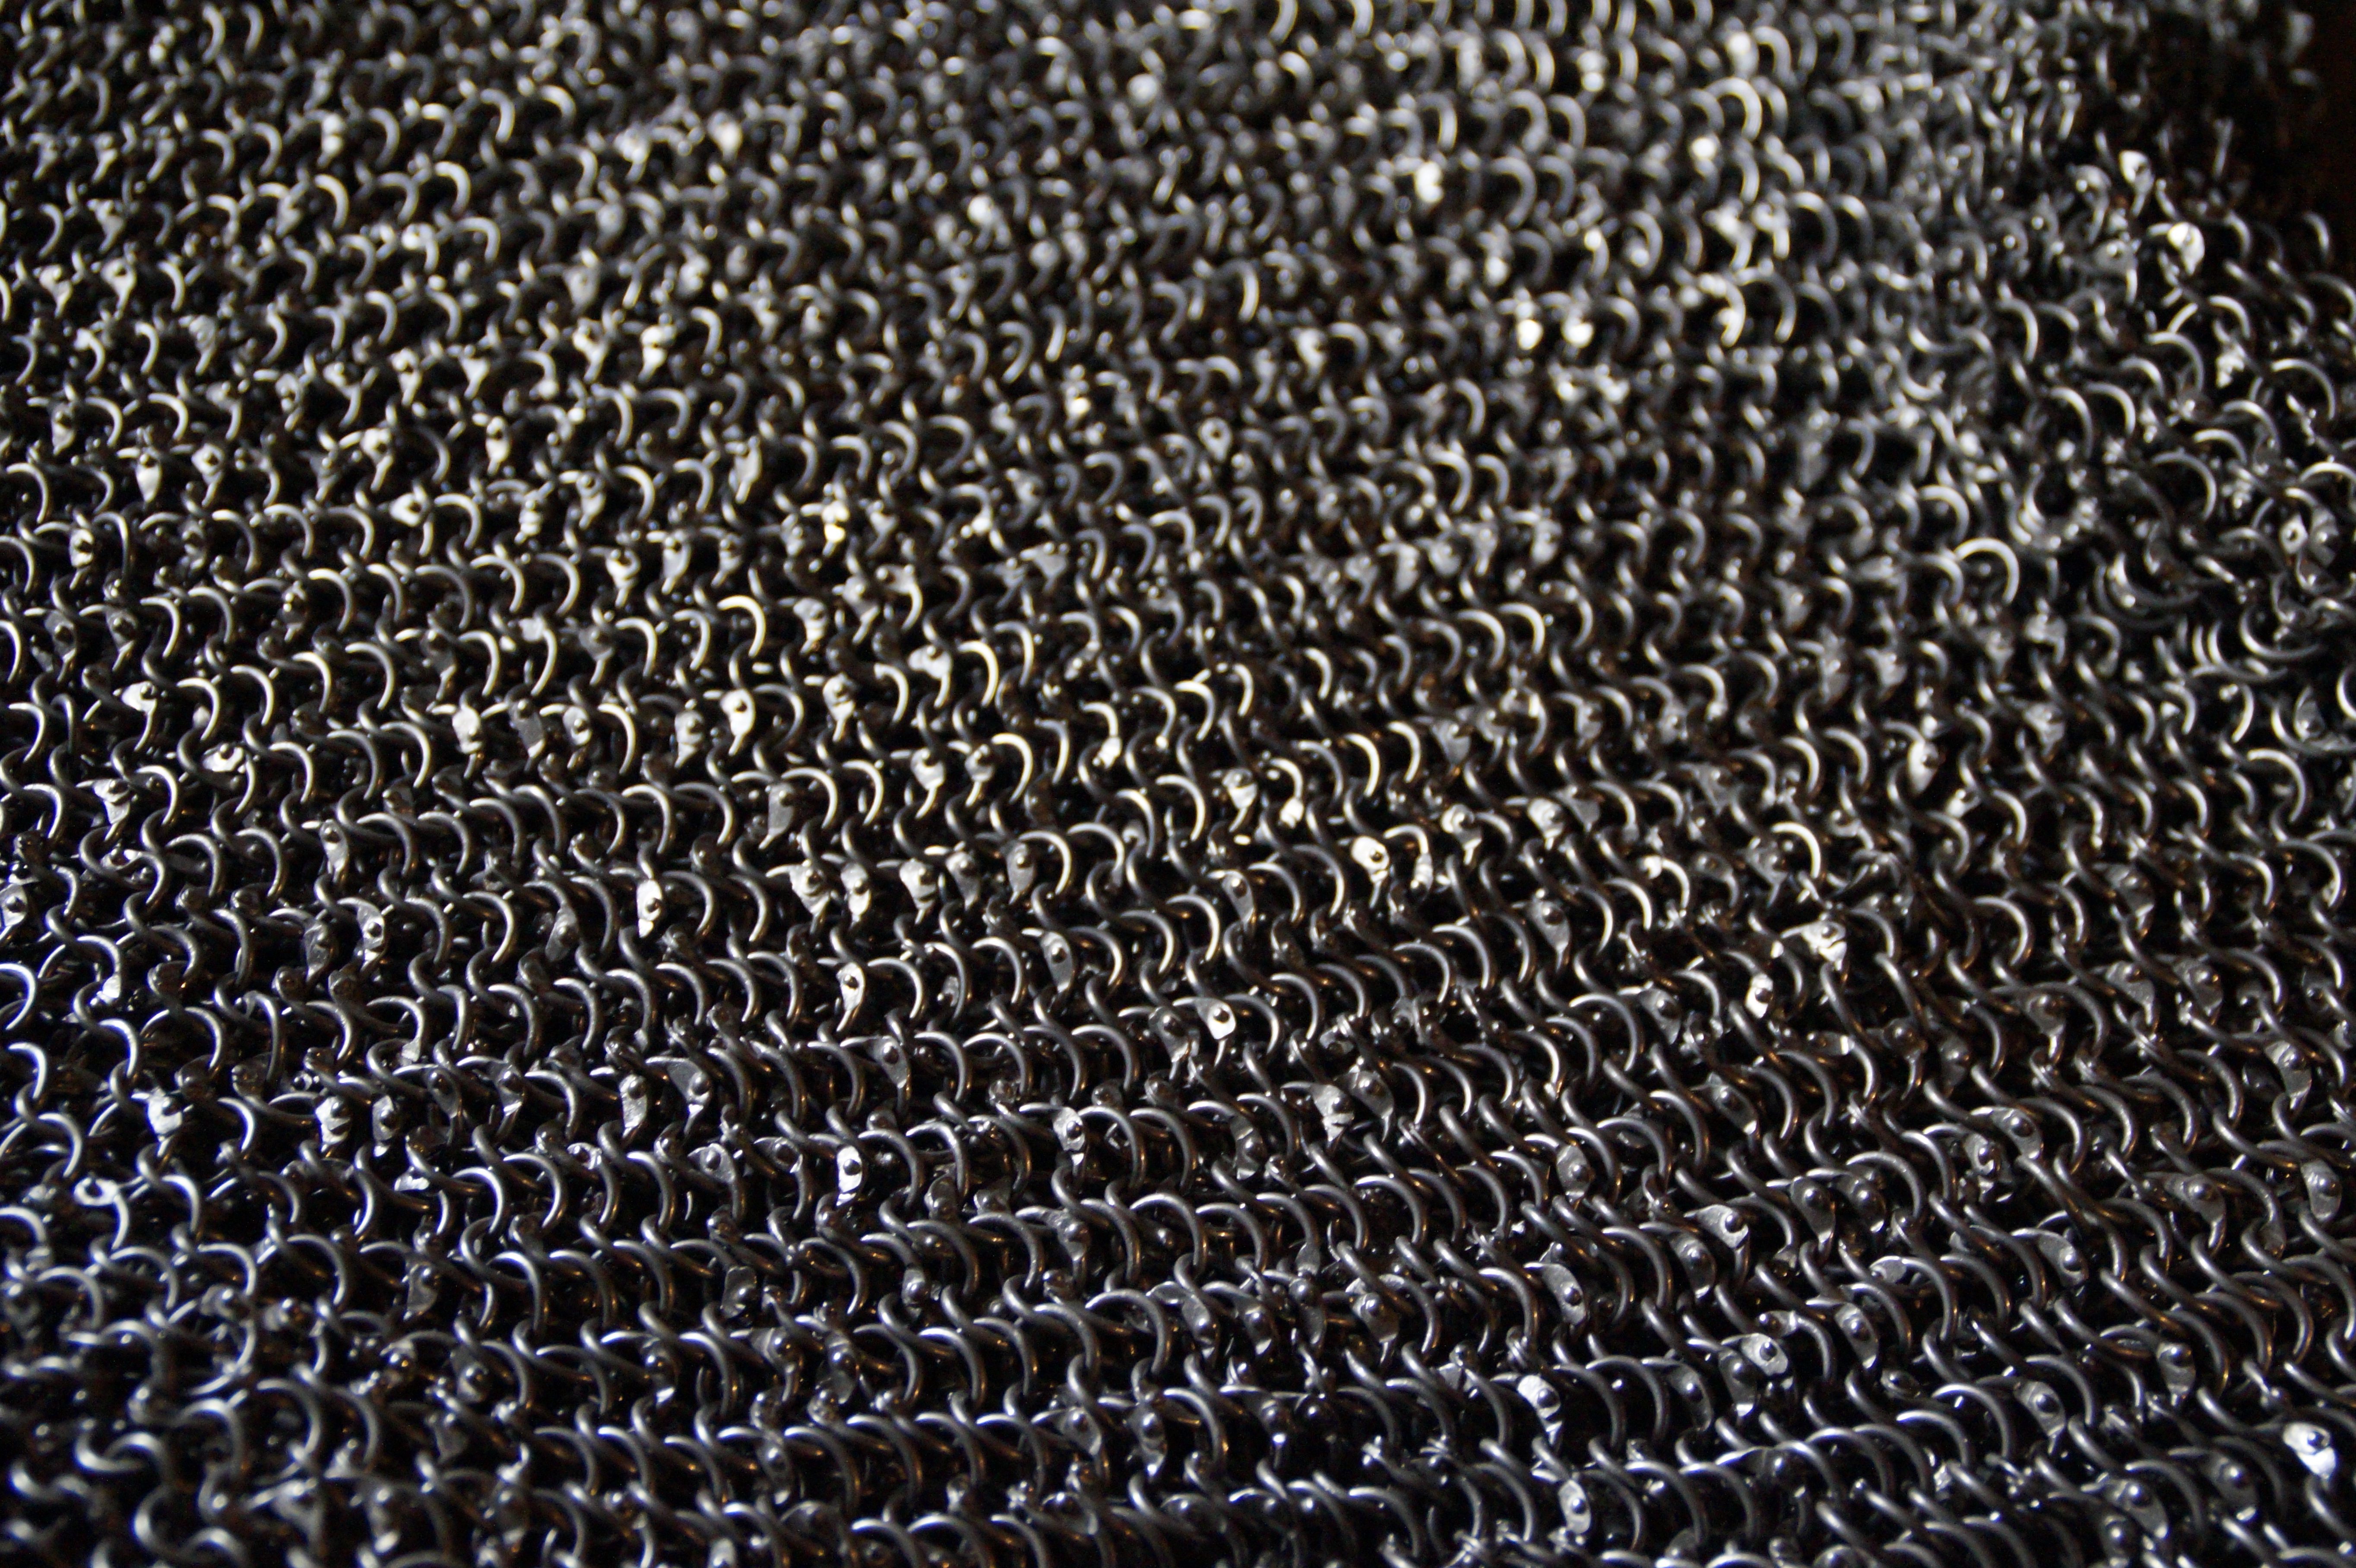
texture, chain, pattern, line, metal, castle, clothing, black, monochrome, material, circle, fight, war, battle, design, silver, knight, mesh, protection, armour, shape, historically, middle ages, warrior, armor, flooring, ritterruestung, chainmail